Automotive industry in France

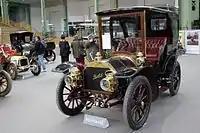
1903 Berliet 20CV Demi Limousine

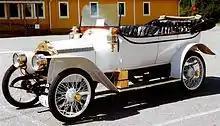
1912 Lorraine-Dietrich 12 HP Torpedo

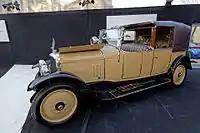
1925 Avions Voisin C3 Cabriolet Transformable

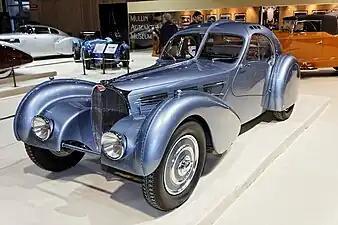
1936 Bugatti type 57SC Atlantic

1898 – The Renault brothers, Louis, Marcel and Fernand, sell their first car.